Steamtown Heritage Rail Centre

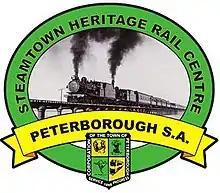
Steamtown Heritage Rail Centre logo

The Steamtown Heritage Rail Centre ("Centre") is a static railway museum based in the former railway workshops located in Peterborough, South Australia.